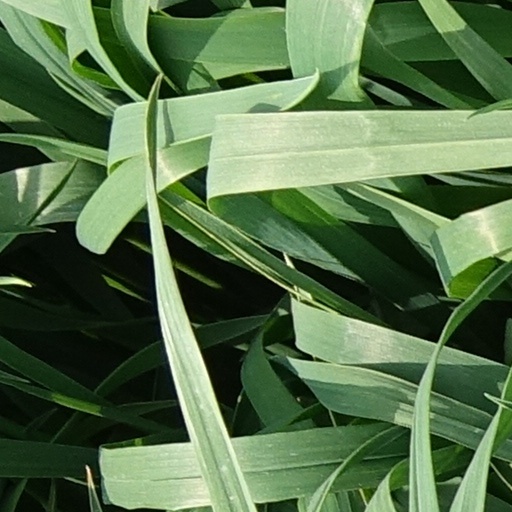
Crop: wheat